Tyrendarra

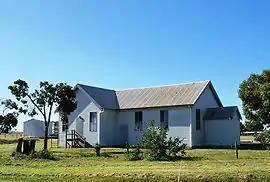
Hall in the showgrounds at Tyrendarra

Tyrendarra is a locality in south west Victoria, Australia. The locality is split between the Shire of Glenelg and the Shire of Moyne local government areas, with most being in the former. It is on the Princes Highway, south west of the state capital, Melbourne. The Tyrendarra township lies within a bend of Darlot Creek, before it enters the Fitzroy River—which also flows through the locality.